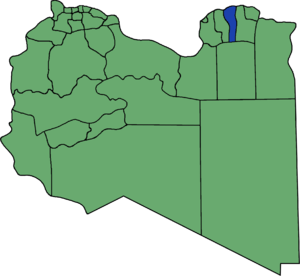
Al Jabal al Akhdar
Al Jabal al Akhdars beliggenhed
Al Jabal al Akhdar er en kommune i Libyen. Al Jabal al Akhdar er beliggende nordøst i landet, og hovedbyen er Al-Baida.